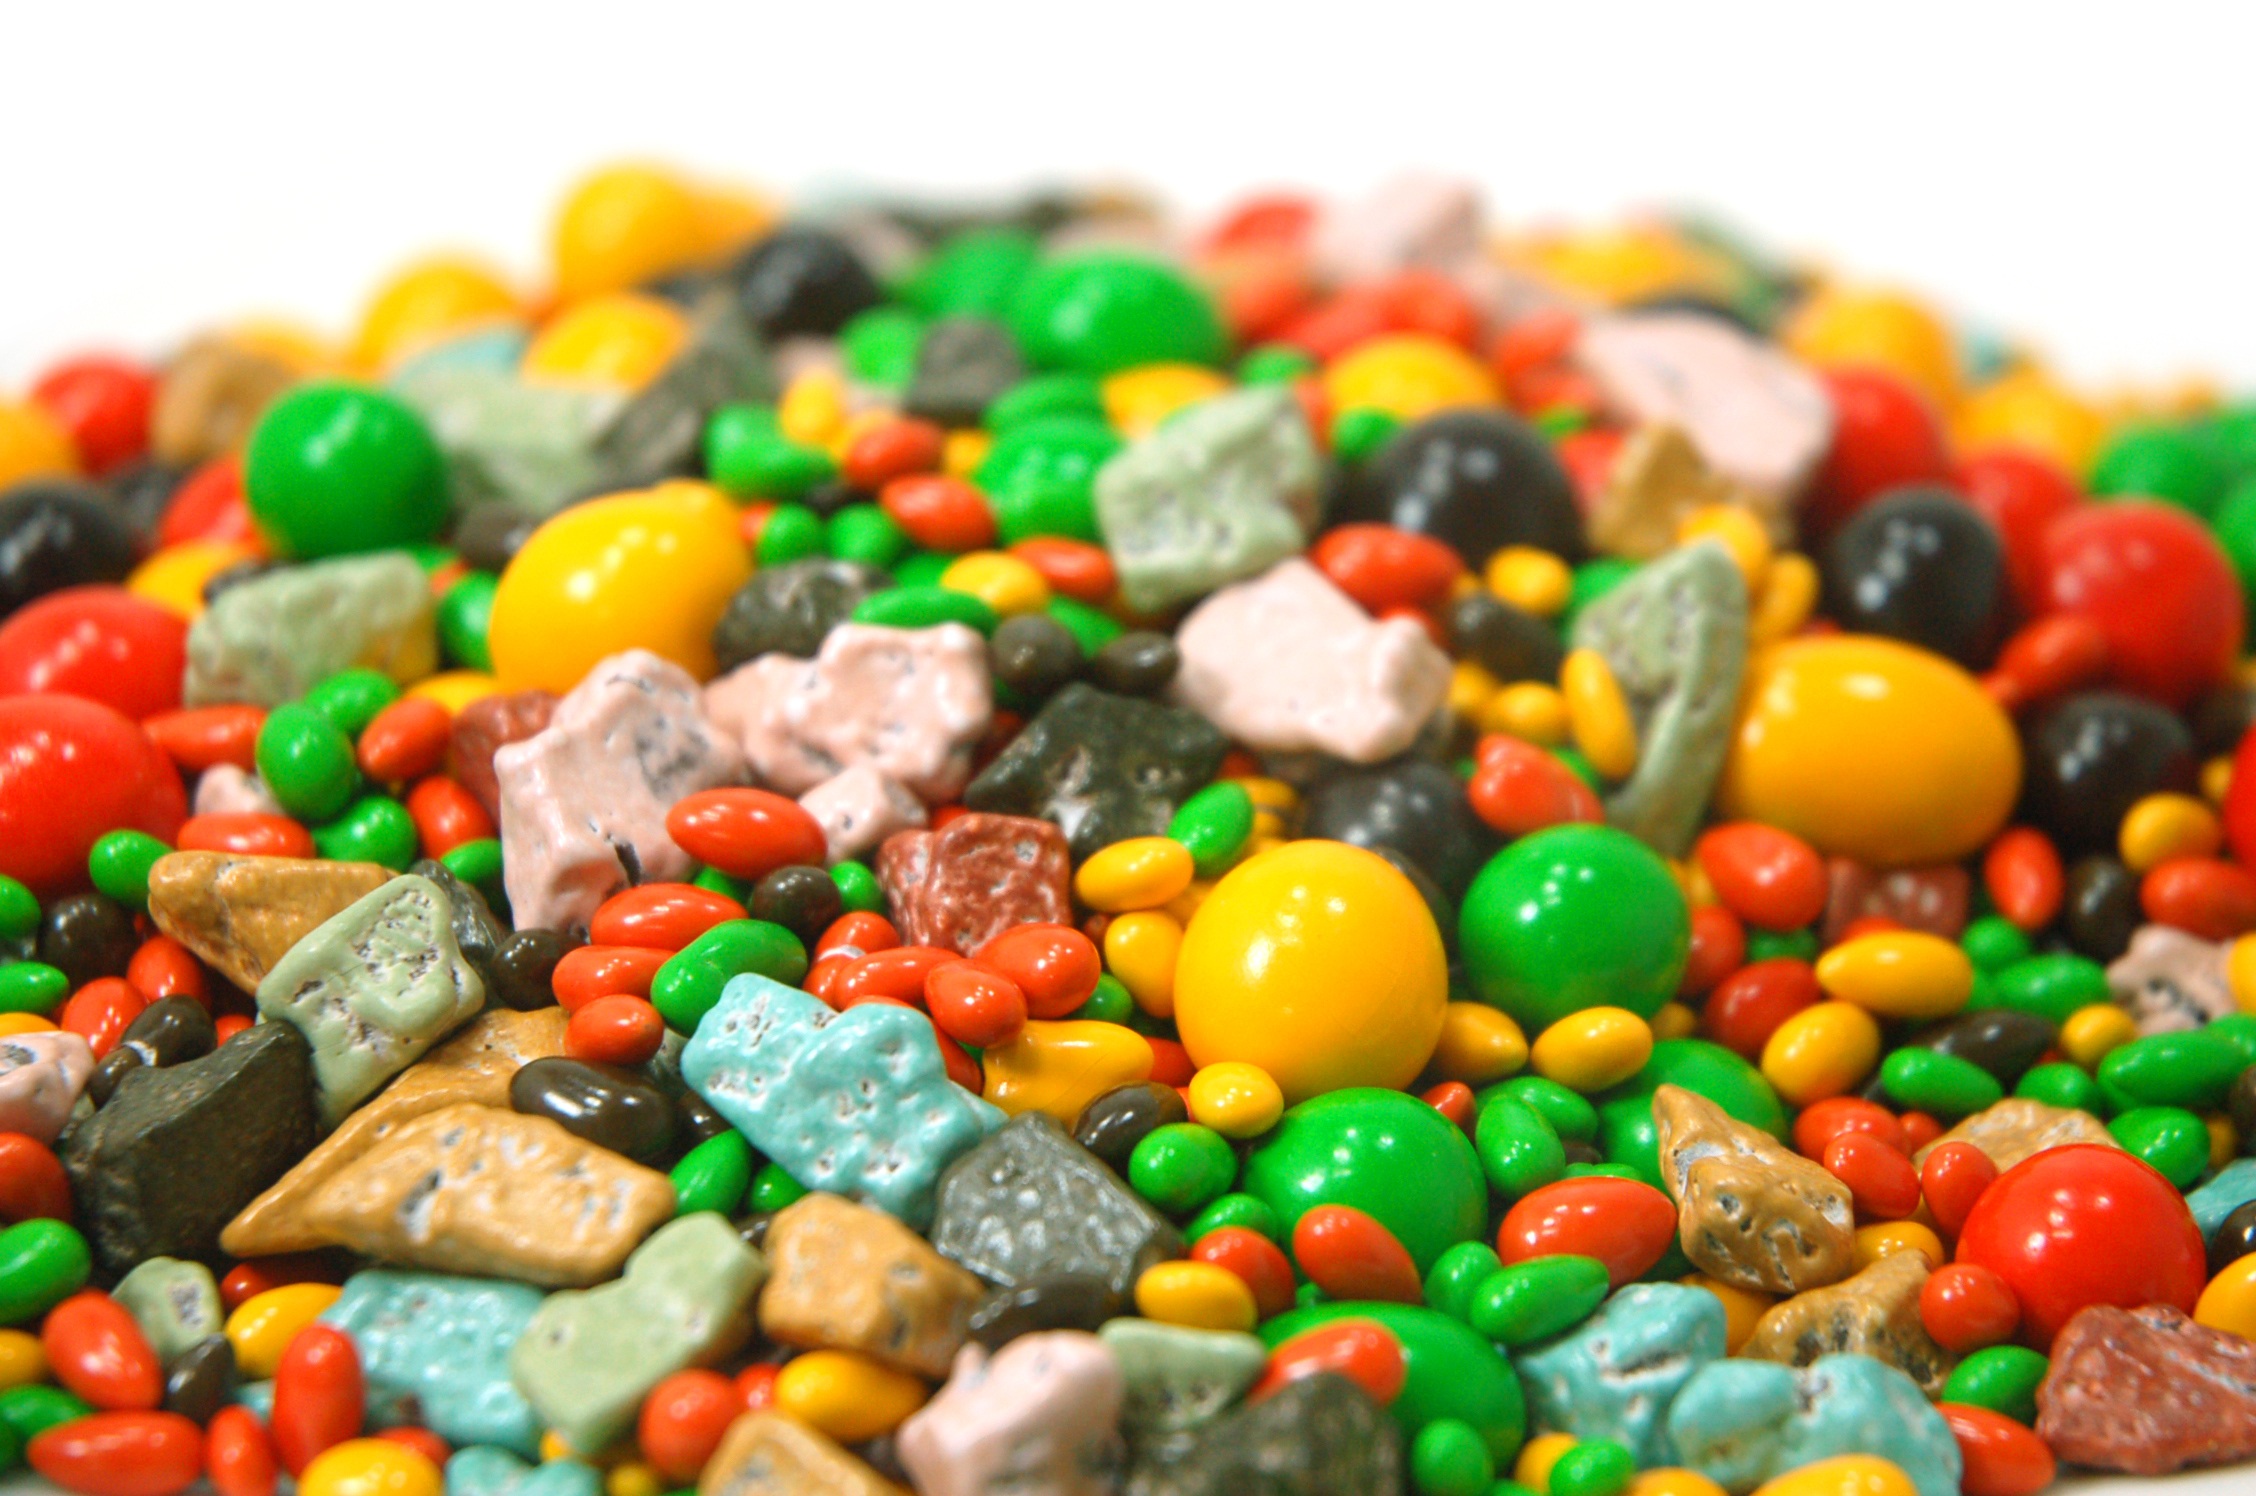
food, chocolate, dessert, candy, sprinkles, confectionery, nonpareils, snack food, gummi candy, wine gum, jelly bean